Isabel Lyth

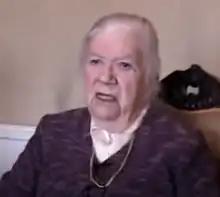
by Amy Louise Fraher

Isabel Menzies Lyth born Isabel Edgar Punton Menzies (September 12, 1917 – January 13, 2008) was a British psychoanalyst in the Kleinian tradition, known for her work on unconscious mechanisms in institutional settings.